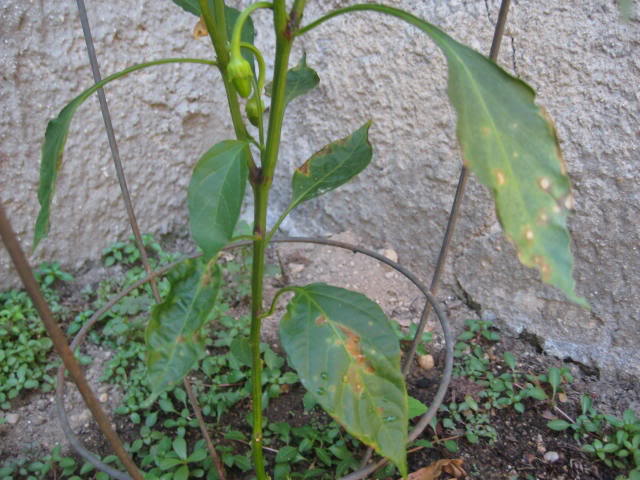
Labels: Bell_pepper leaf spot, Bell_pepper leaf spot, Bell_pepper leaf spot, Bell_pepper leaf spot, Bell_pepper leaf spot